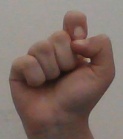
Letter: fa